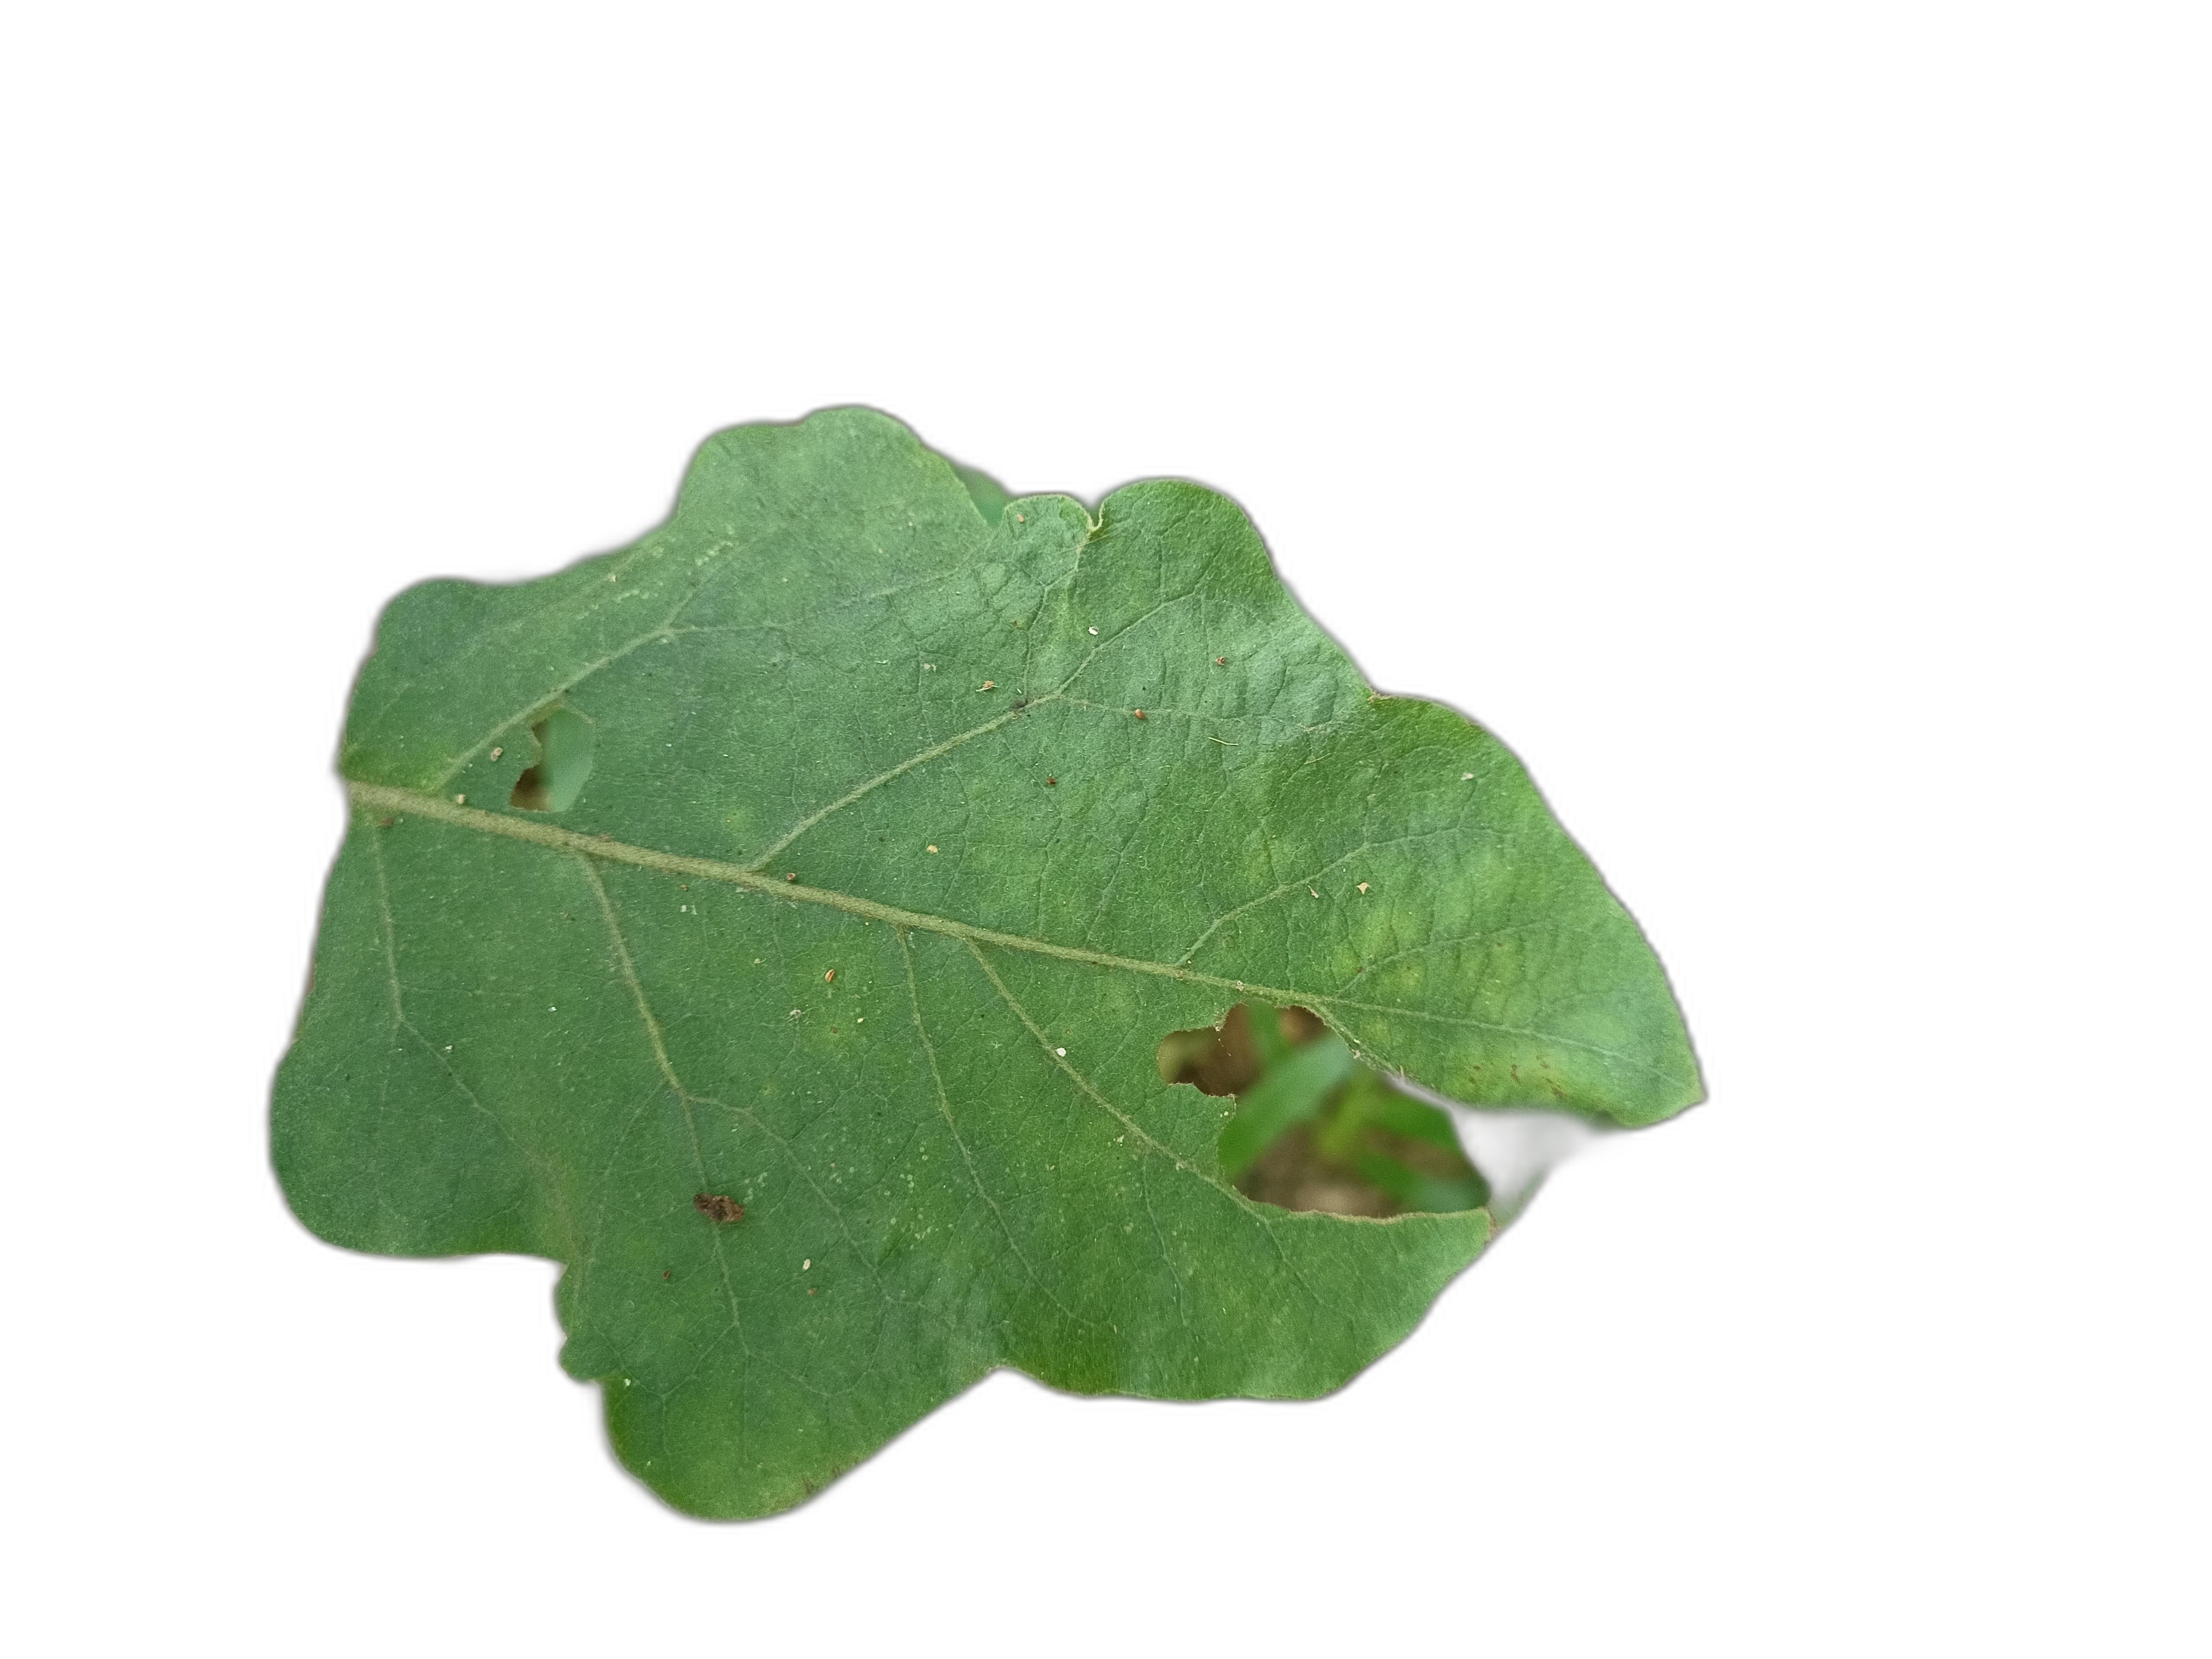
Label: Insect Pest Disease